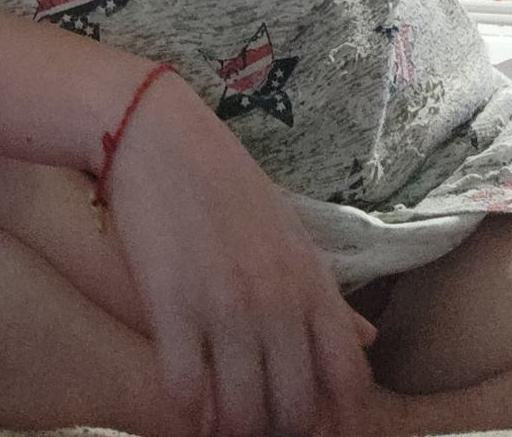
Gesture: no_gesture